Berat

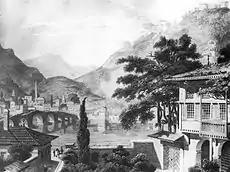
The city of Berat in 1813, illustration by Charles Robert Cockerell (1788-1863).

In the 18th century, Berat was one of the most important Albanian cities during the Ottoman period.